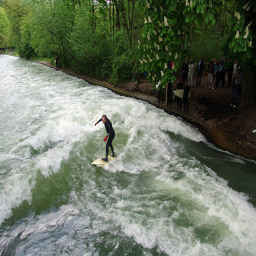
A man riding a surfboard on a fast moving river.
The man is standing on a surf board.
A man on a surfboard rides the waves in rough water.
A man riding on a surfboard in what looks like the rapids of a river.
A man on a surfboard riding an artificial wave.